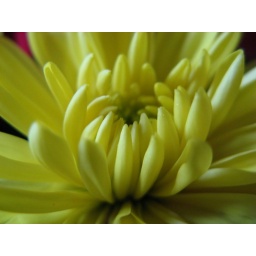
yellow dahlia in a fall bouquet